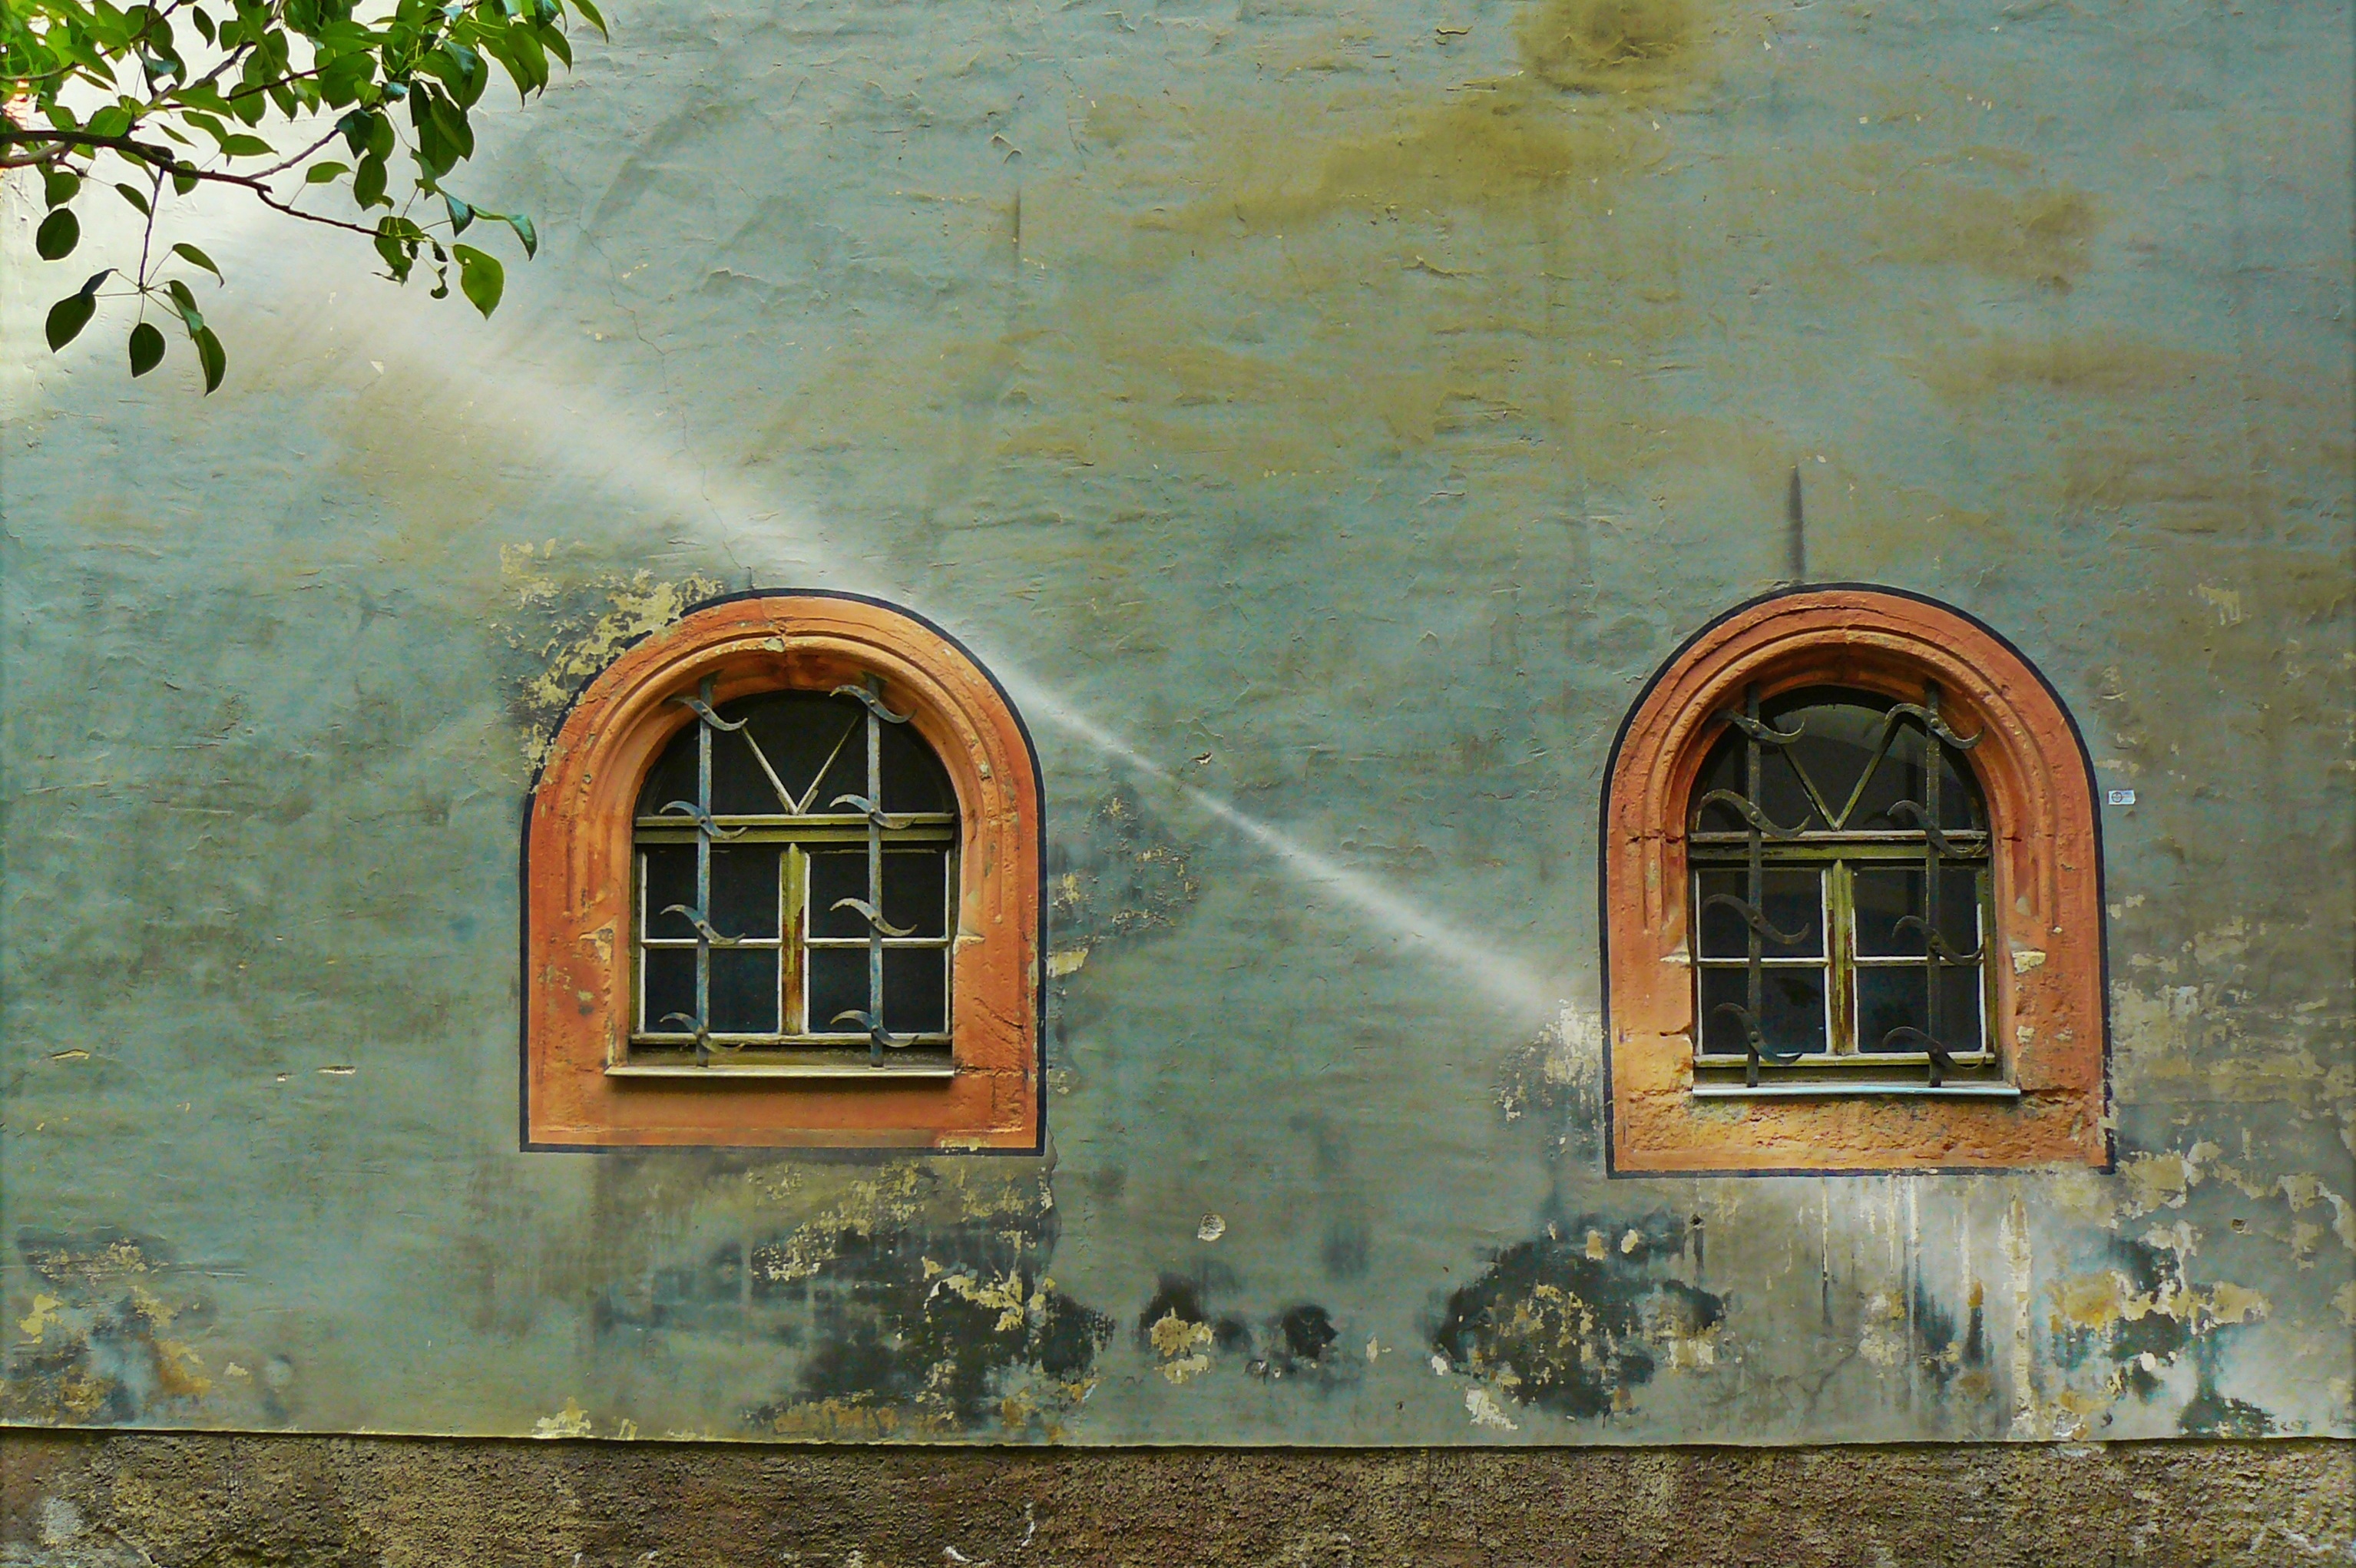
architecture, wood, house, texture, window, building, old, home, wall, arch, color, facade, grunge, chapel, ray of light, painting, flake, weathered, lichtspiel, old town, art, mural, germany, shape, historically, masonry, weimar, home front, modern art, hauswand, housewife, incidence of light, lattice windows, ancient history, color abplatzung